Percy George Shute

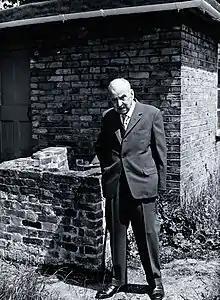
Photograph from the Wellcome Library

Percy George Shute (16 May 1894 – 26 January 1977) was an English malariologist and entomologist who worked at the Mott Clinic at the Horton Hospital in Essex which was also known from 1952 to 1973 as the Malaria Reference Laboratory.